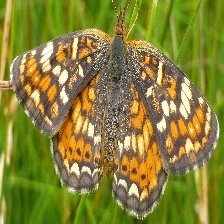
Species: CRECENT